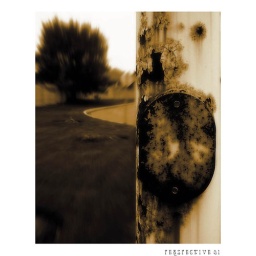
Rusty pole in foreground, street, tree, back of stop sign blurred in background